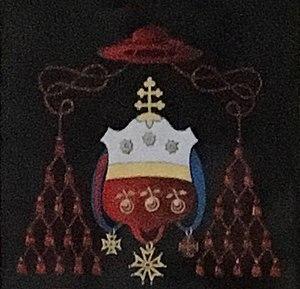
Pier Francesco Meglia est un cardinal italien du XIXᵉ siècle.